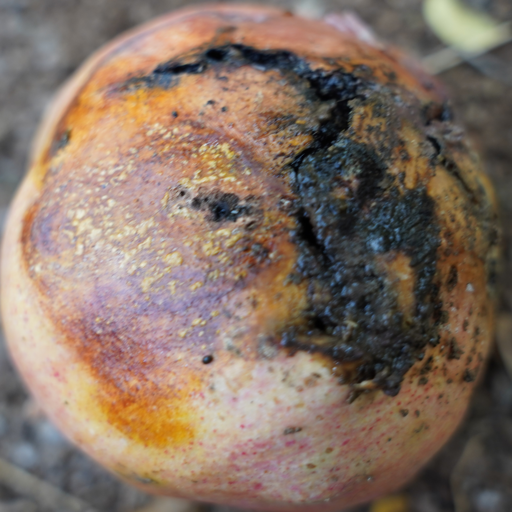
Label: Ectomyelois ceratoniae